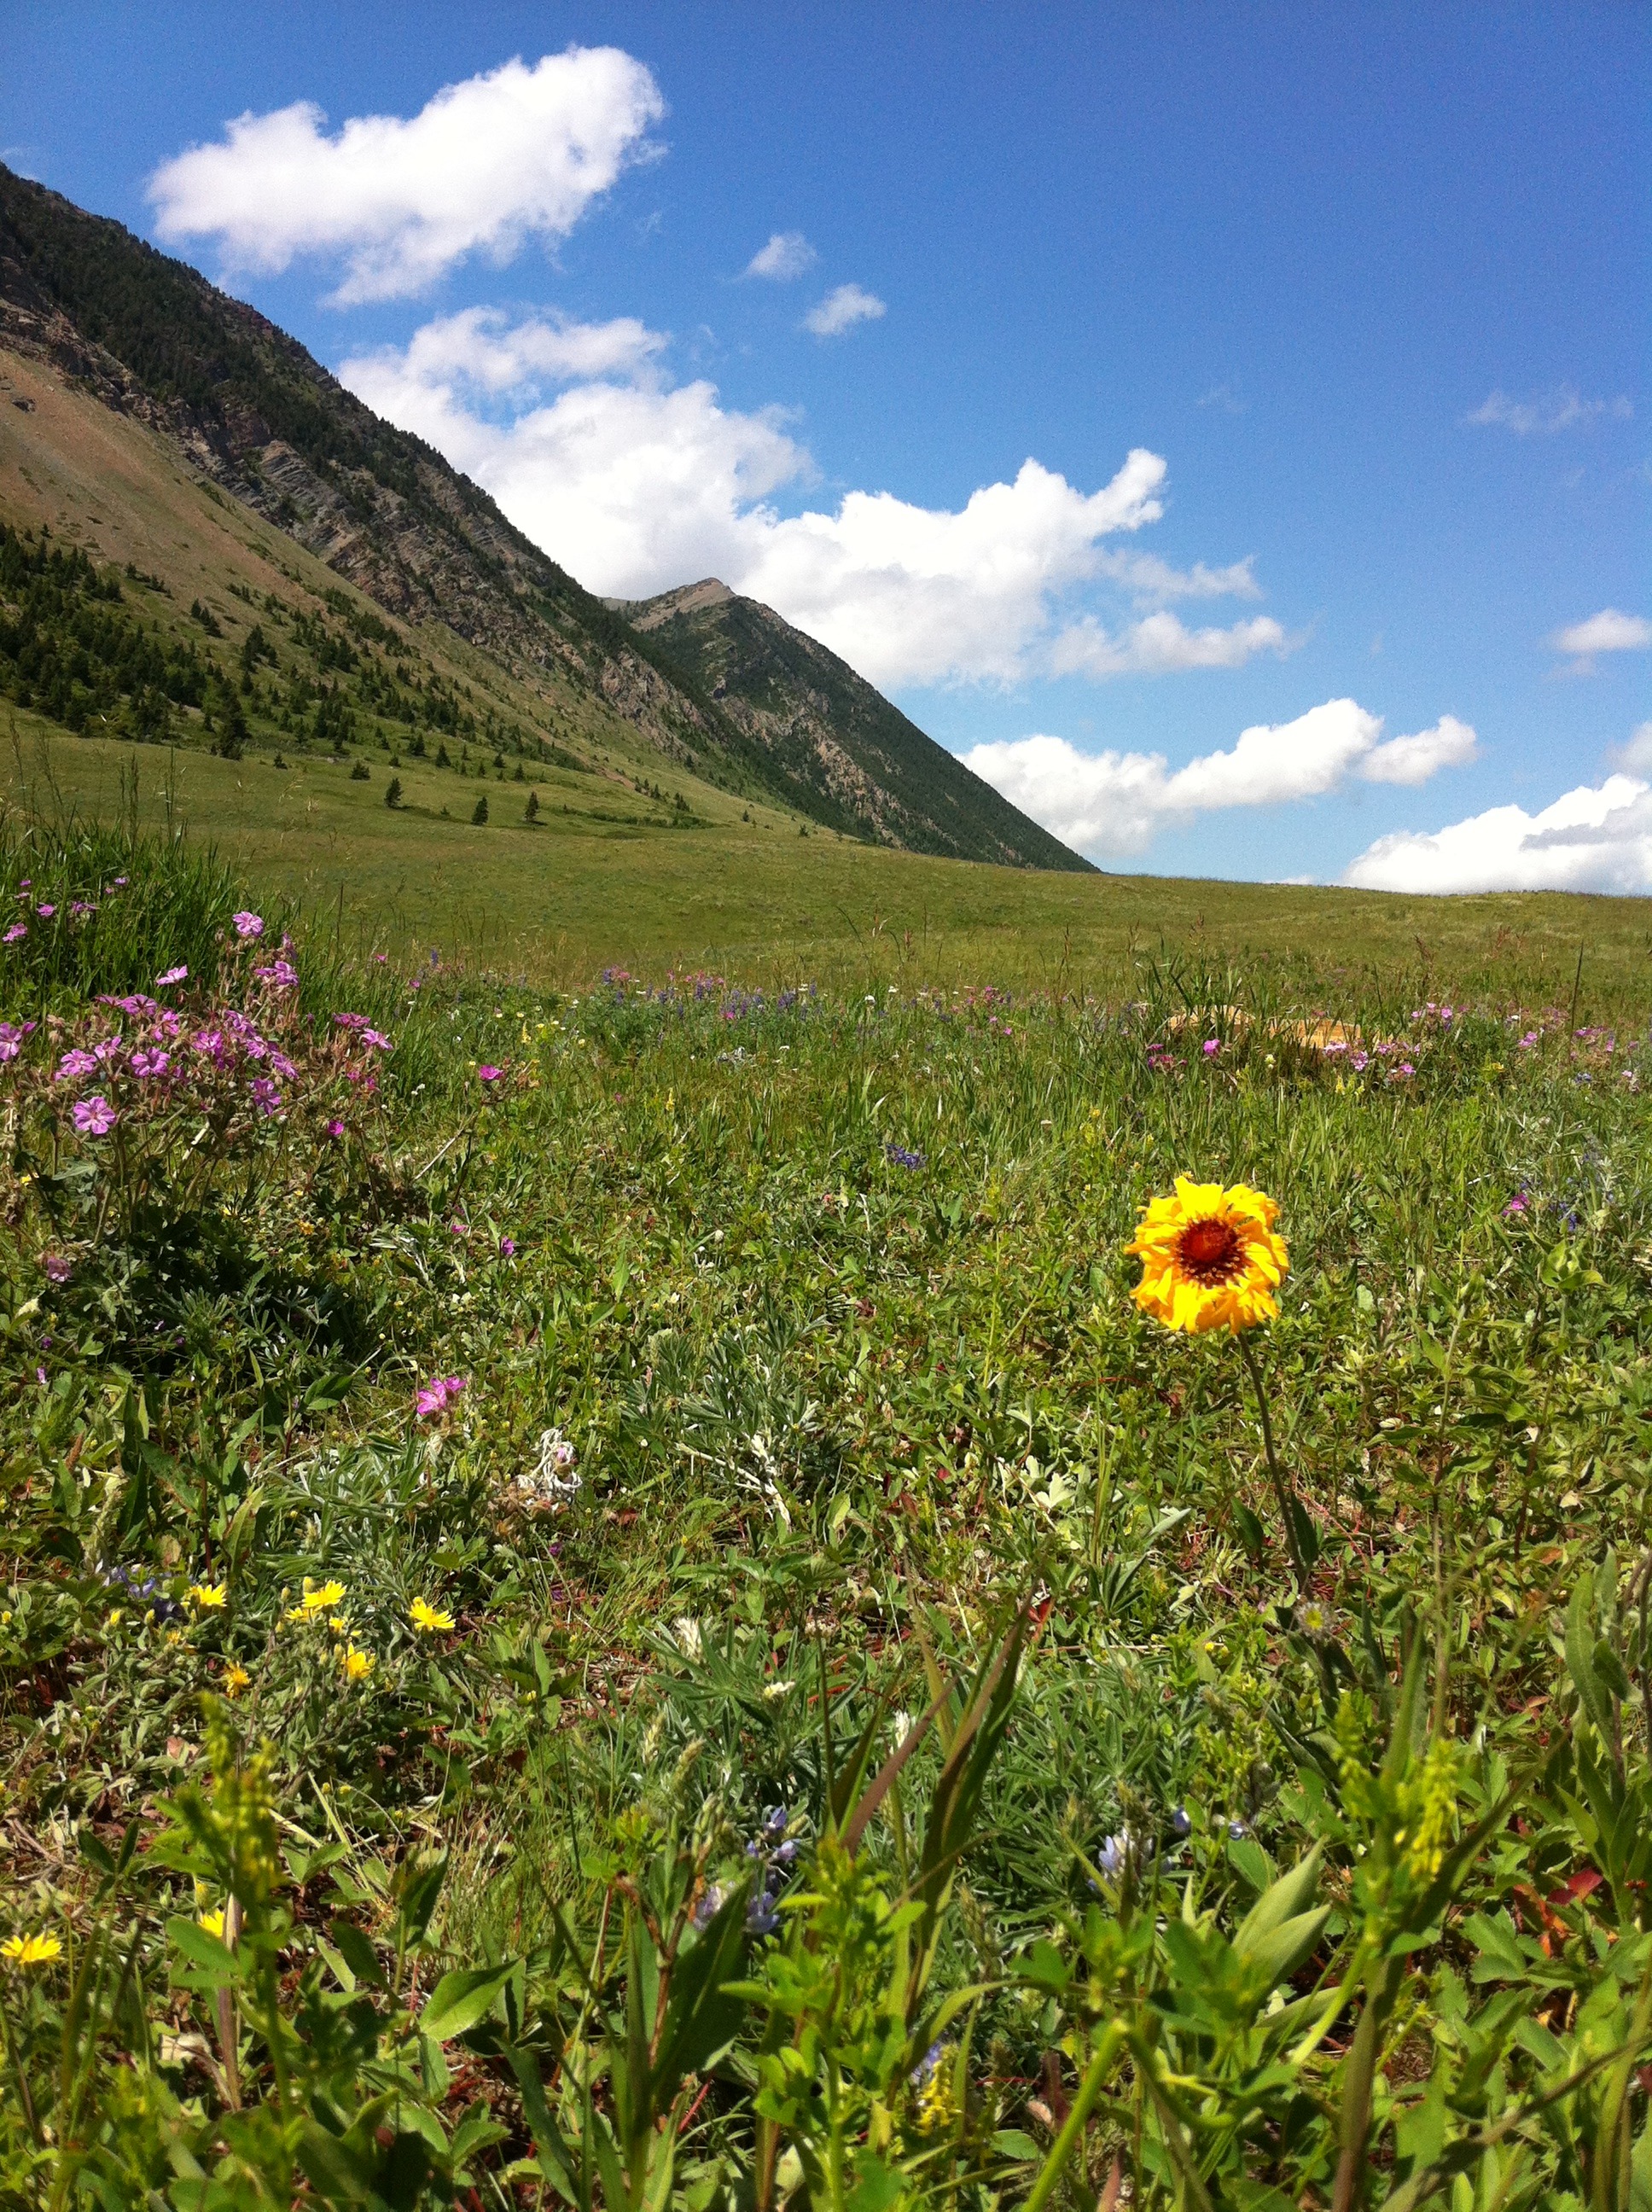
landscape, nature, grass, wilderness, walking, mountain, trail, field, meadow, prairie, leaf, hill, flower, adventure, valley, mountain range, pasture, flora, ridge, plain, wildflower, wild plant, mountains, grassland, vegetation, wildflowers, plateau, habitat, ecosystem, rural area, natural environment, geographical feature, mountainous landforms, glorious wildflower